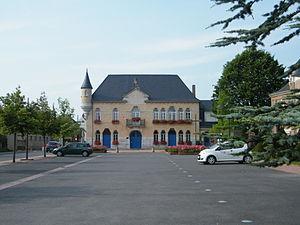
Mairie de Saint-Léger-lès-Domart, Somme, France.
Saint-Léger-lès-Domart est une commune française située dans le département de la Somme, en région Hauts-de-France.